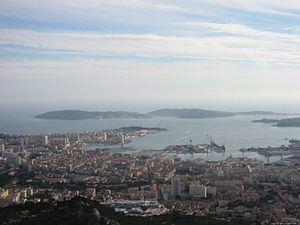
Description: La presqu'île de Saint Mandrier ferme la rade de Toulon. La photo est prise du haut du Mont Faron. Auteur: Juju (http://www.carnet-voyages.net/utilisateurs/juju.html) Site: http://www.carnet-voyages.net
Saint-Mandrier-sur-Mer est une commune du Var située sur la presqu'île de Saint-Mandrier, formant la partie sud de la petite rade de Toulon. Elle est reliée au massif du Cap-Sicié par l'isthme Les Sablettes.